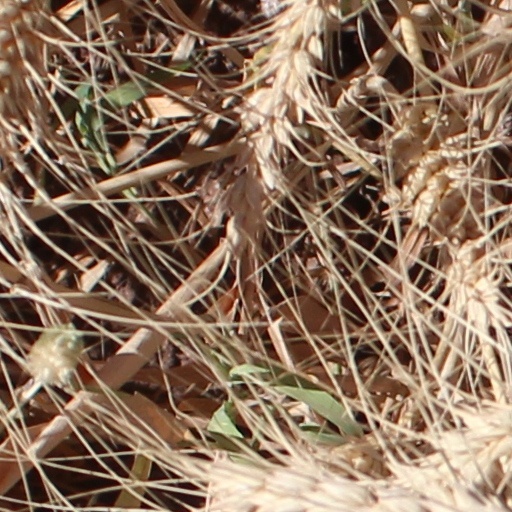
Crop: wheat